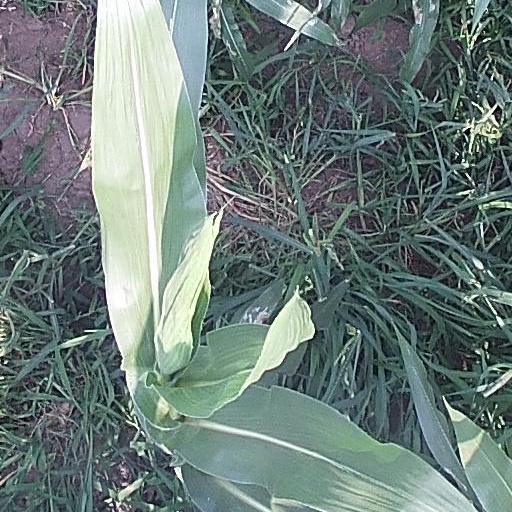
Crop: maize; corn